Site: brandenburg
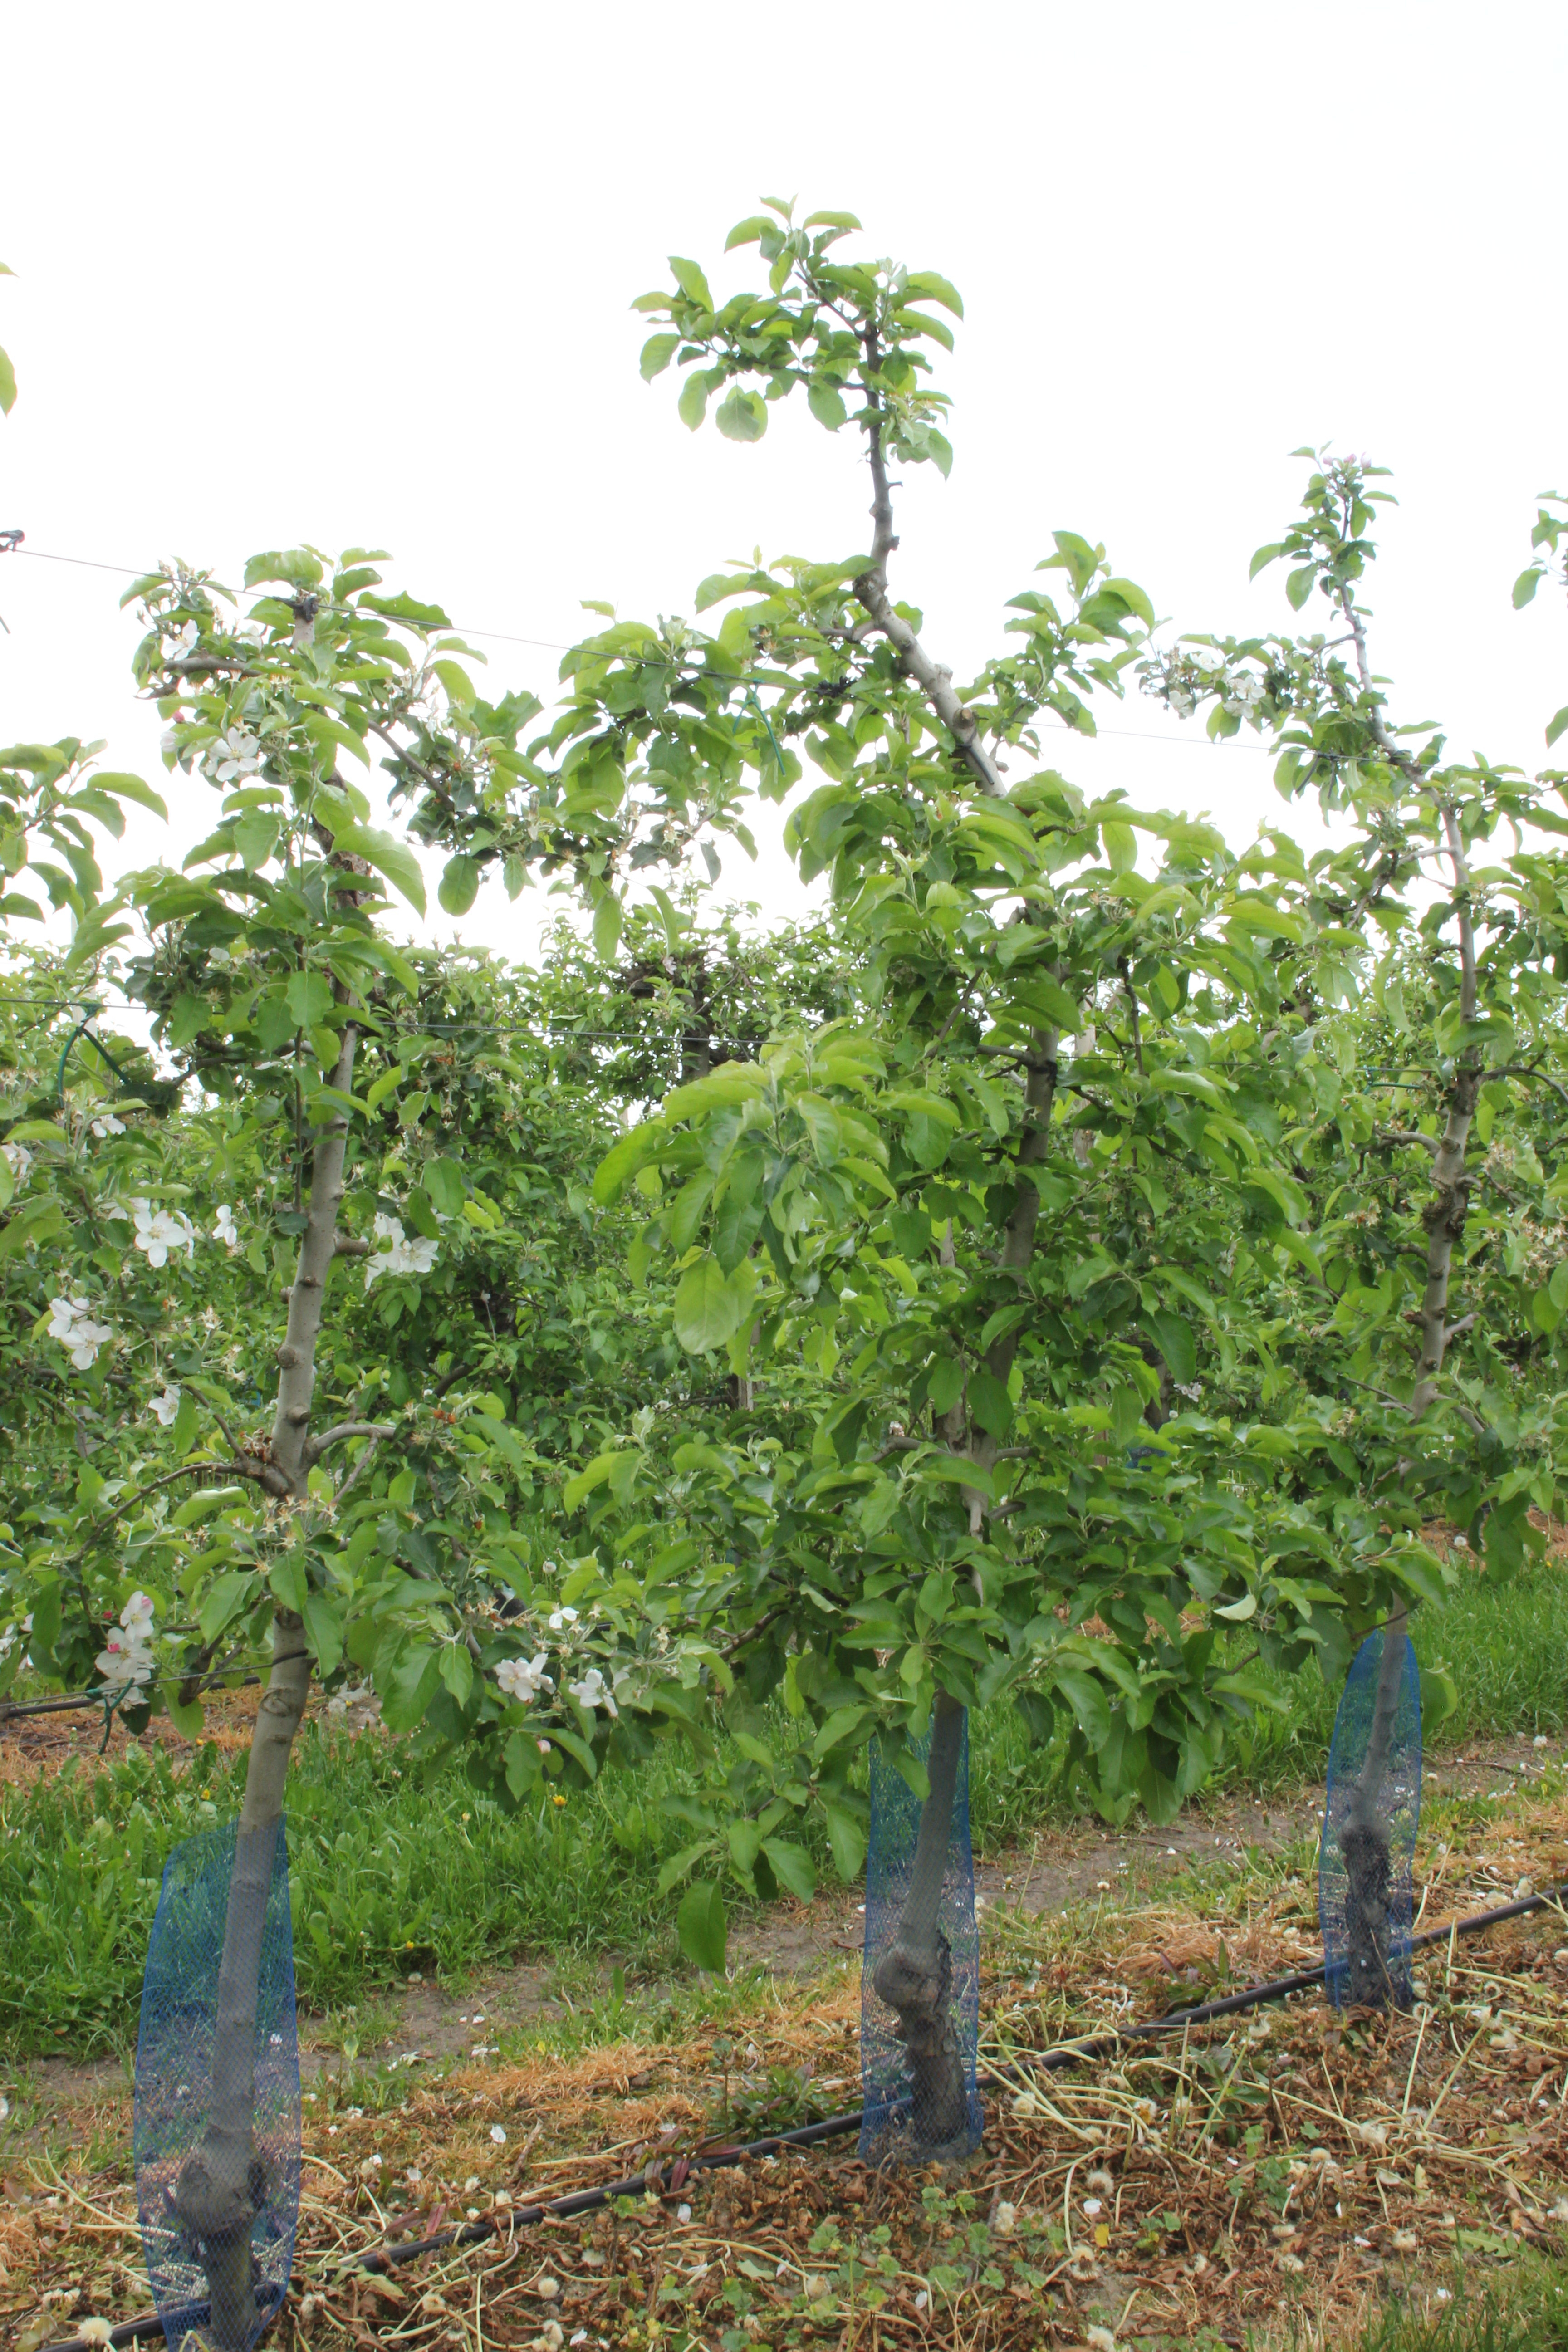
Growth stage (BBCH 67): Flowering